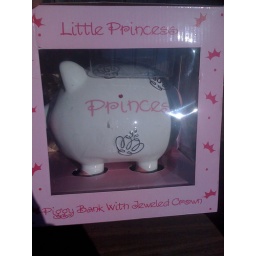
Little Princess Piggy Bank, yes it is pink and brand new in the box - $10